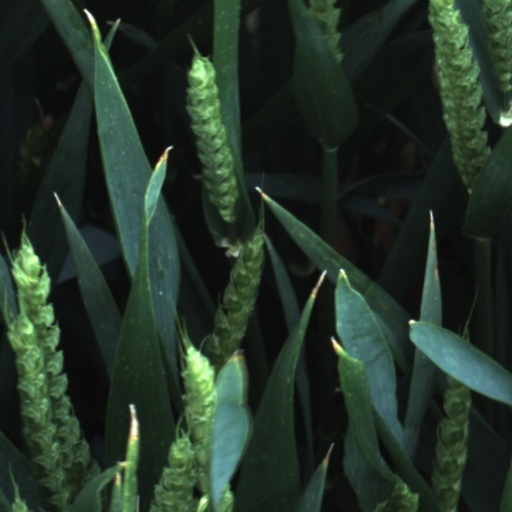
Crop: wheat